Nugroho Notosusanto

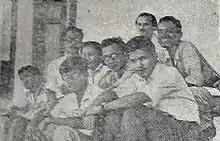
Notosusanto (centre) with several contemporary writers, including Ajip Rosidi

After the end of the revolution, Notosusanto was given a choice between resuming his studies or going to Breda in the Netherlands for further military training. Influenced by his father's disapproval of the military, he finished his senior high school education, despite wanting to continue with the army. After graduating senior high school in 1951, he immediately enrolled with the faculty of literature at the University of Indonesia (or UI). However, he continued to resent the older generation and political leadership.